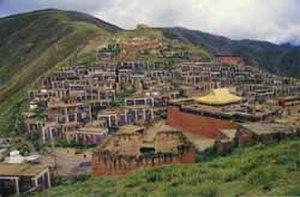
Le monastère de Gyêgu est un monastère du bouddhisme tibétain situé dans l'ancienne province tibétain du Kham au Tibet oriental. C'est un monastère Sakyapa important situé sur une colline sur la ville de Gyêgu dans la préfecture autonome tibétaine de Yushu dans la province du Qinghai.
La ville de Gyêgu dont l'ancien nom en tibétain était Jyekundo, est le chef-lieu de la ville-district de Yushu et de la préfecture autonome tibétaine de Yushu qui la contient, dans la province chinoise du Qinghai. Comme centre politique, économique et culturel de la région, la ville est aussi souvent appelée Yushu.